Schleicher ASW 22

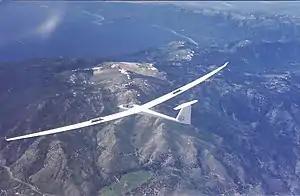
Schleicher ASW22 flying in wave out of Minden NV

The ASW 22 is an Open Class glider built by Alexander Schleicher GmbH & Co which first flew in 1981. The 'W' in the designation indicates that this is a product of the German designer Gerhard Waibel. An ASW 22 broke the world 750 km triangle speed record in 1985 and ASW 22s have won first place in six World Gliding Championships.